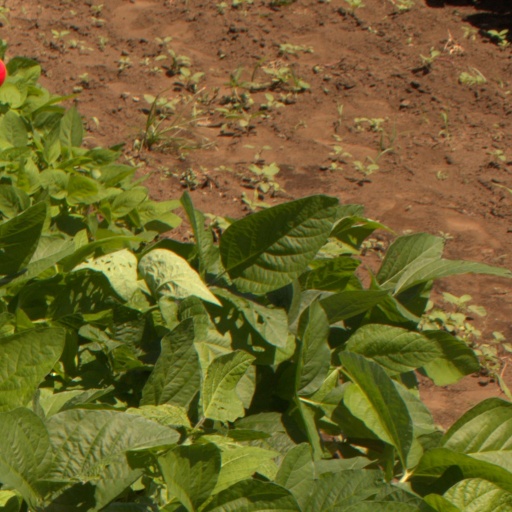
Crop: soybean